History of Cincinnati

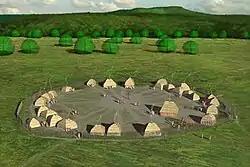
Artists conception of the SunWatch Indian Village of the Fort Ancient people

From about 900 to 1600 CE, during the Late Prehistoric Period, a cultural group called the Fort Ancient people lived in southwest Ohio. Shawnee, as well as Siouan speakers such as the Mosopelea and Tutelo are believed by some scholars to be their descendants, were hunter-gatherers who established villages during the summers and followed and hunted animal populations in the winter throughout the Ohio River Valley. Men hunted and protected their tribes, while women gathered food and farmed crops. They constructed wigwams for lodging in the villages. Like other tribes in Ohio—the Ojibwe, Miami and Lenape people—their language is of the Algonquian languages family.